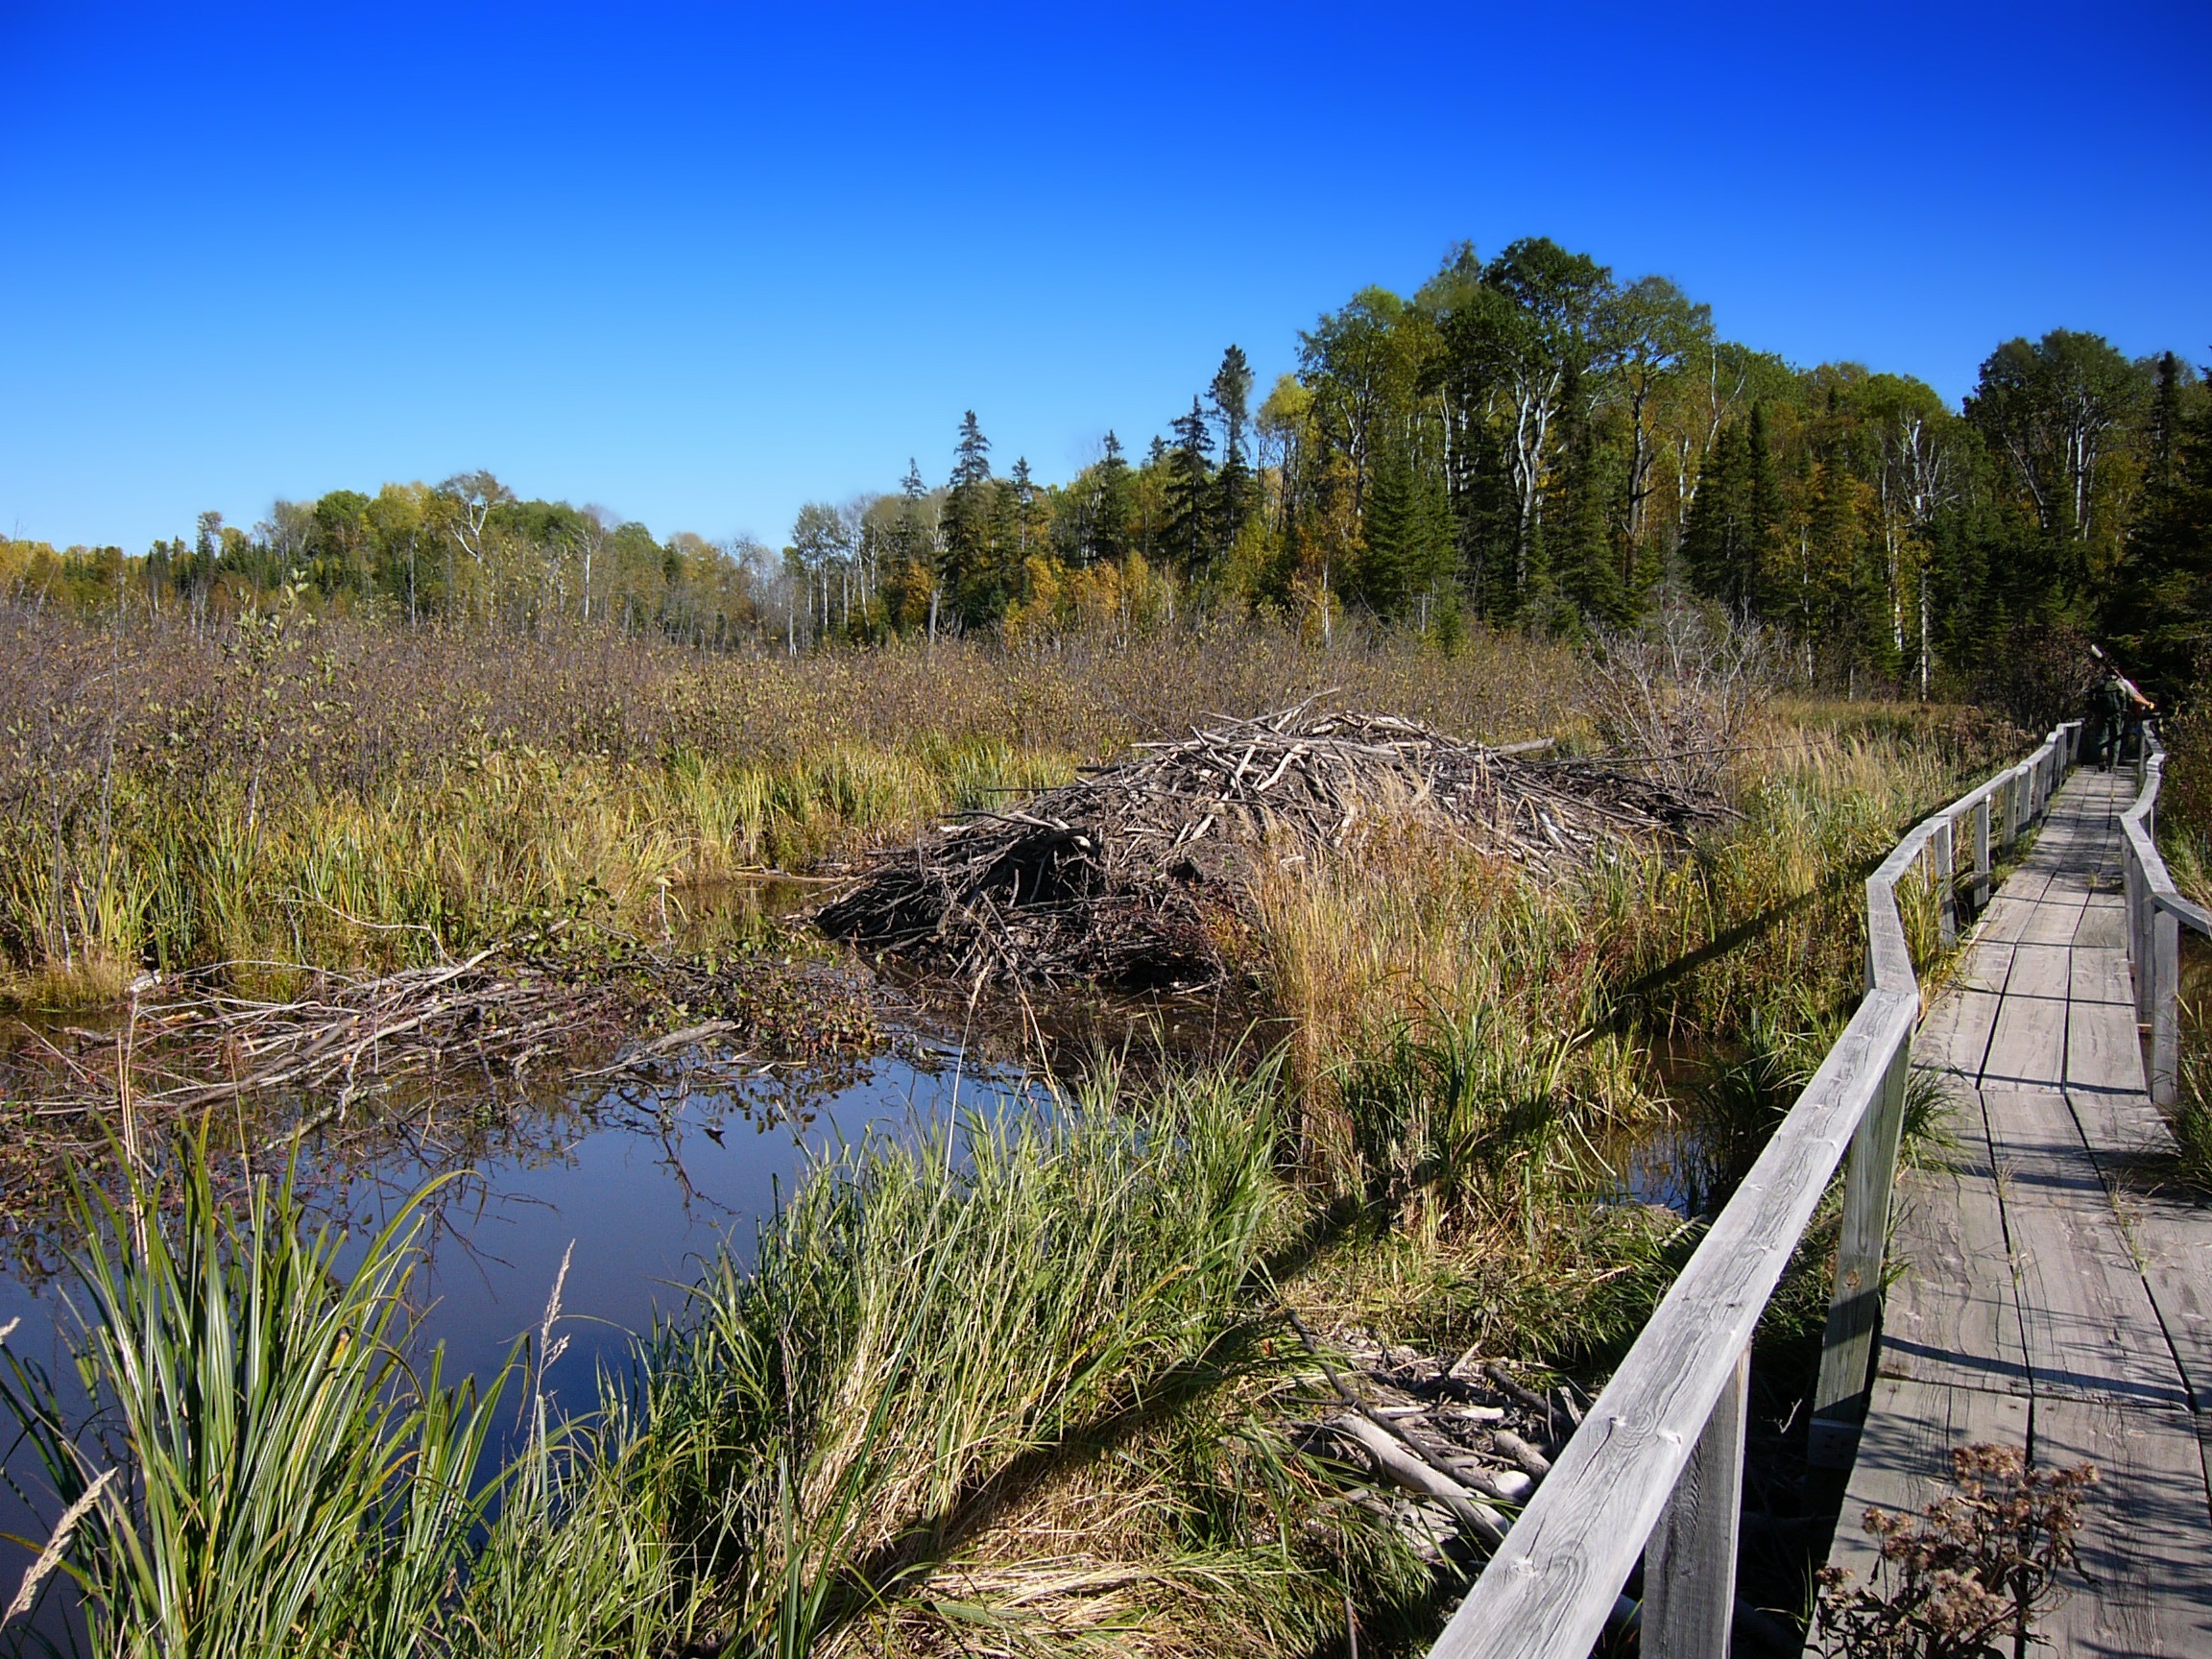
landscape, tree, water, nature, forest, grass, marsh, wilderness, mountain, sky, trail, countryside, lake, river, summer, pond, stream, spring, reflection, reservoir, waterway, plants, trees, outside, wetland, footbridge, bog, habitat, ecosystem, minnesota, natural environment